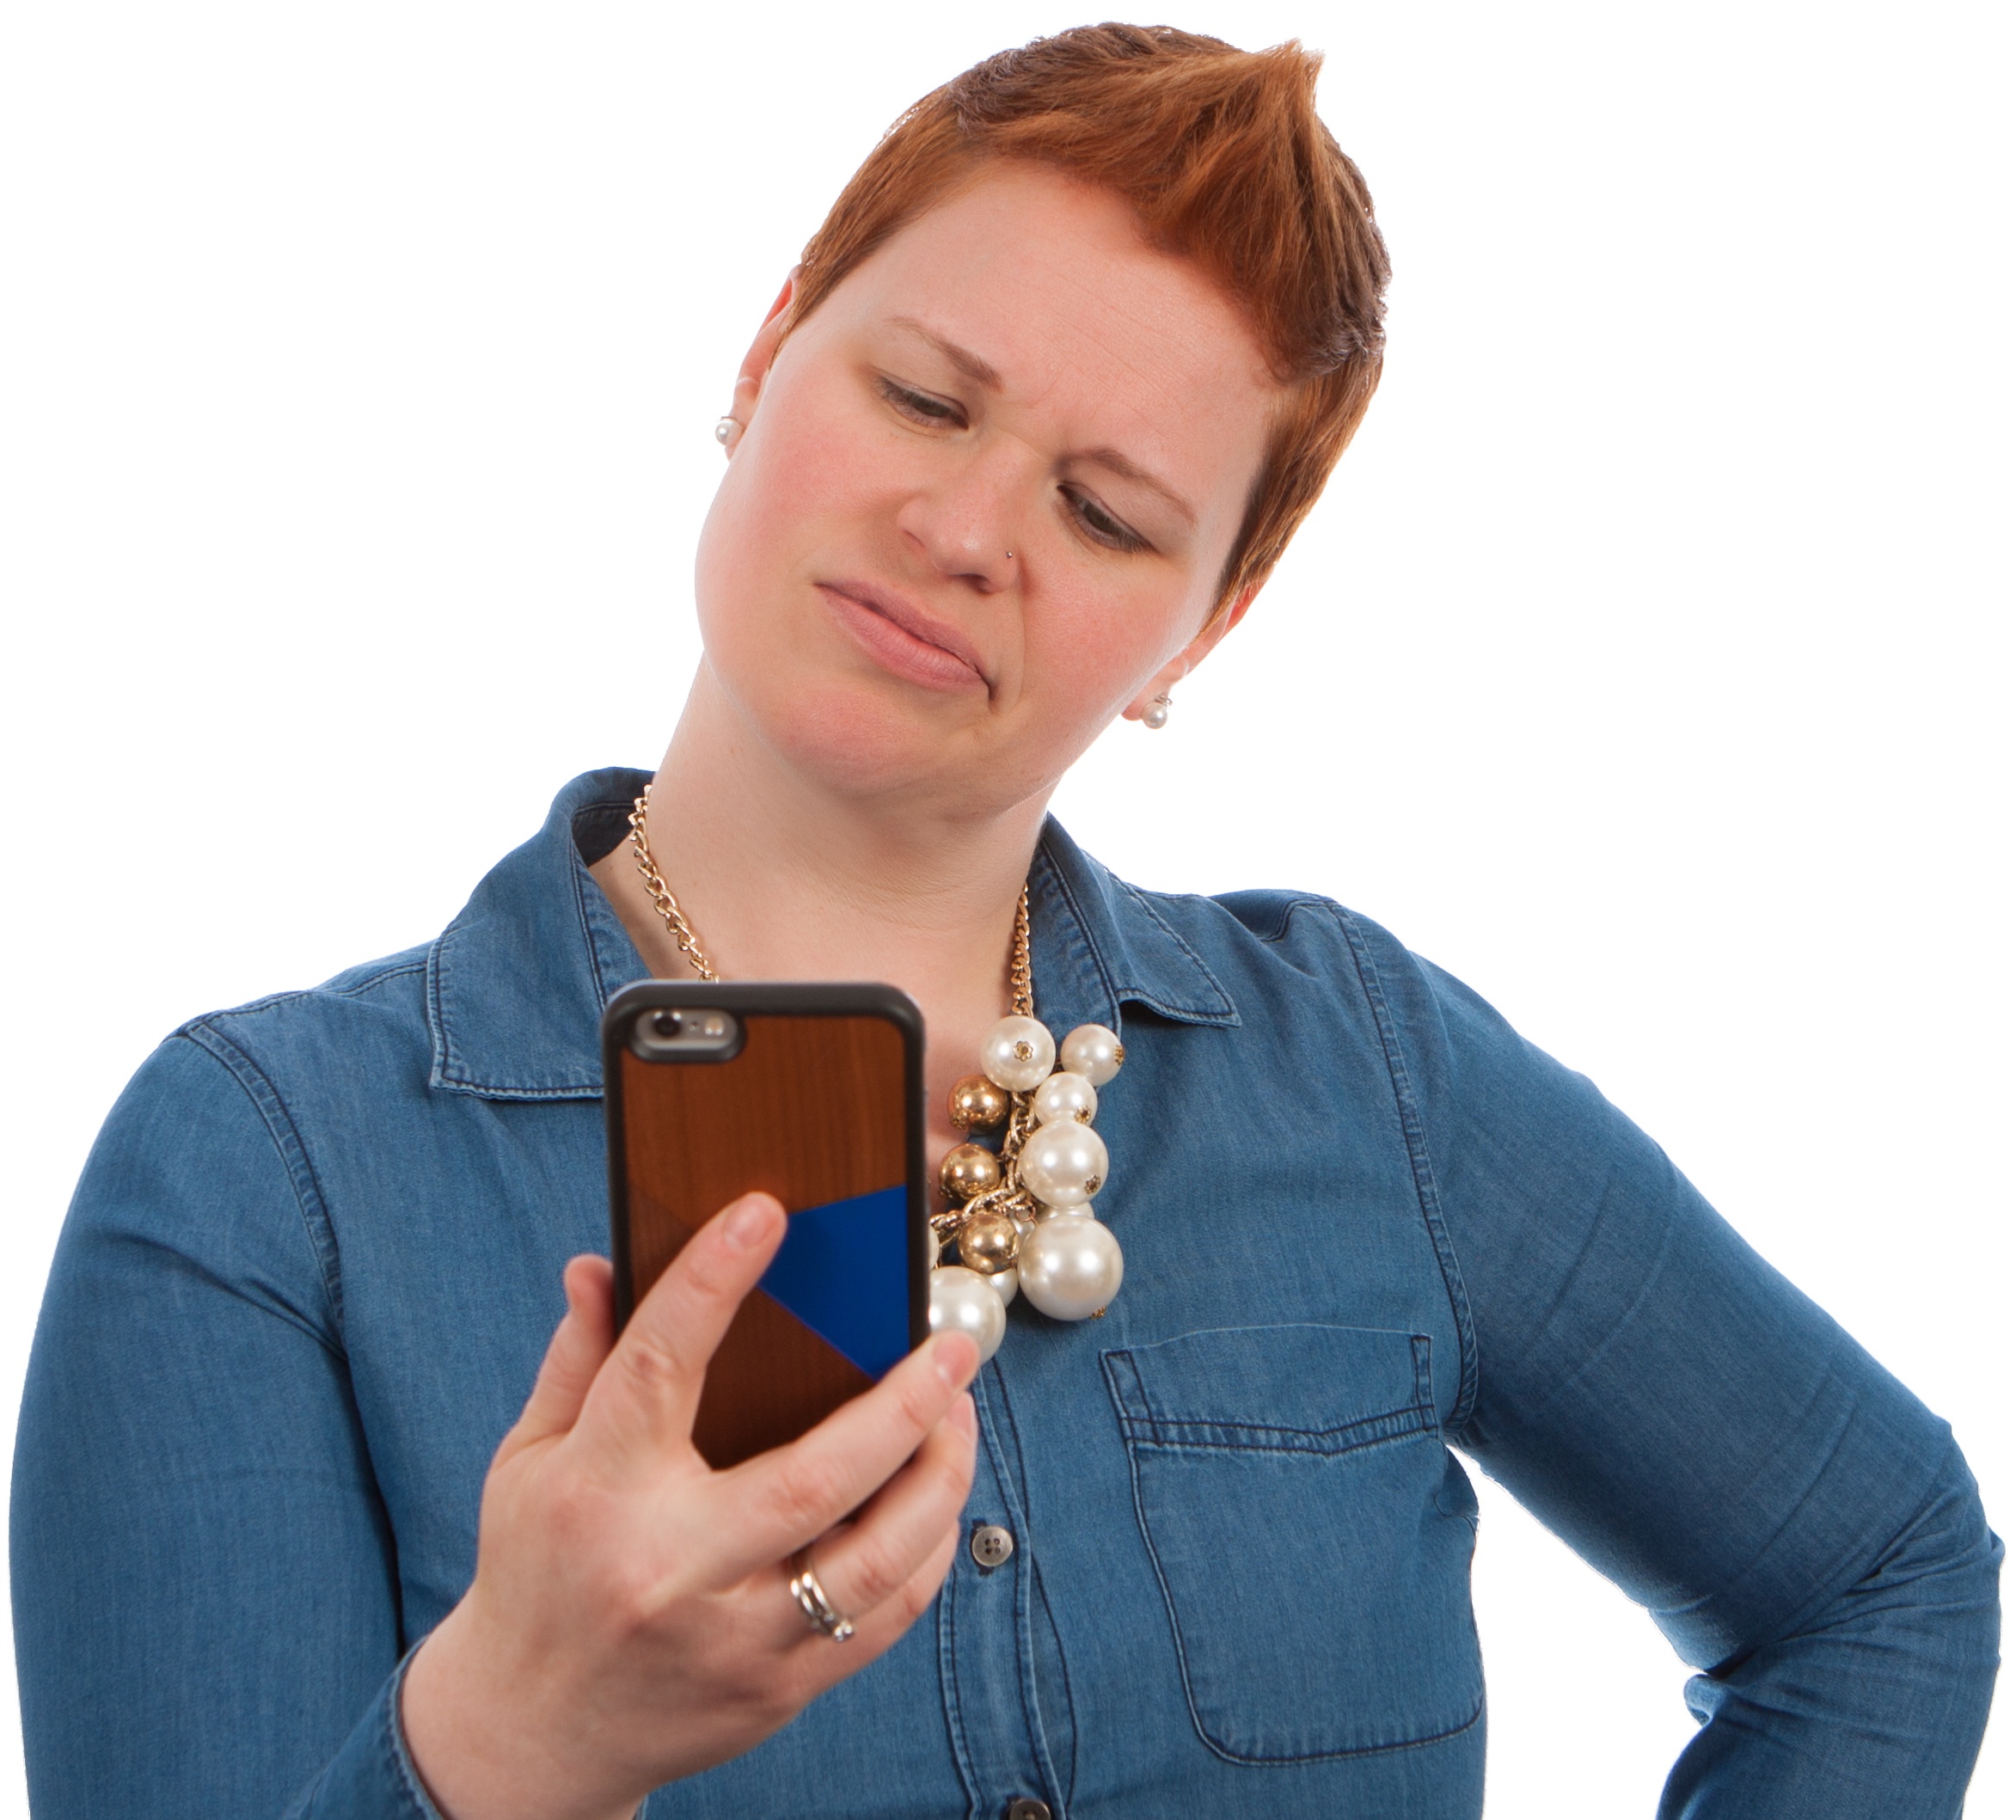
hand, people, girl, woman, white, female, thinking, finger, arm, outerwear, cell phone, caucasian, posing, neck, thumb, royalty free, poses, pondering, sense, elearning, on phone